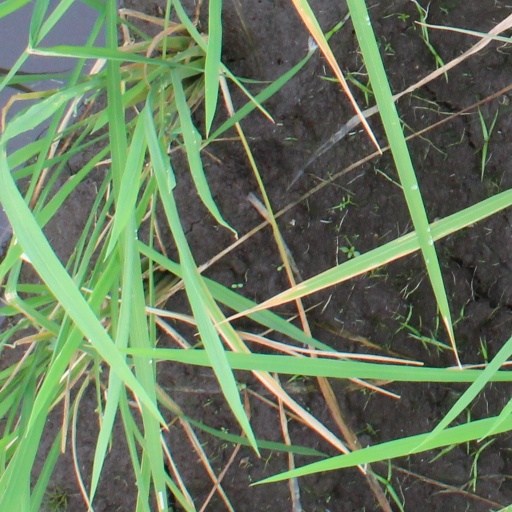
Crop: rice